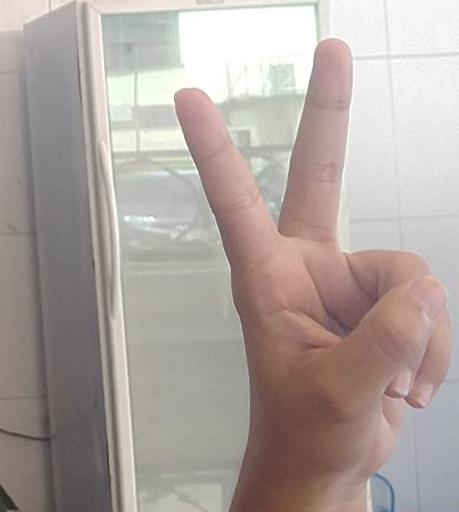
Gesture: peace